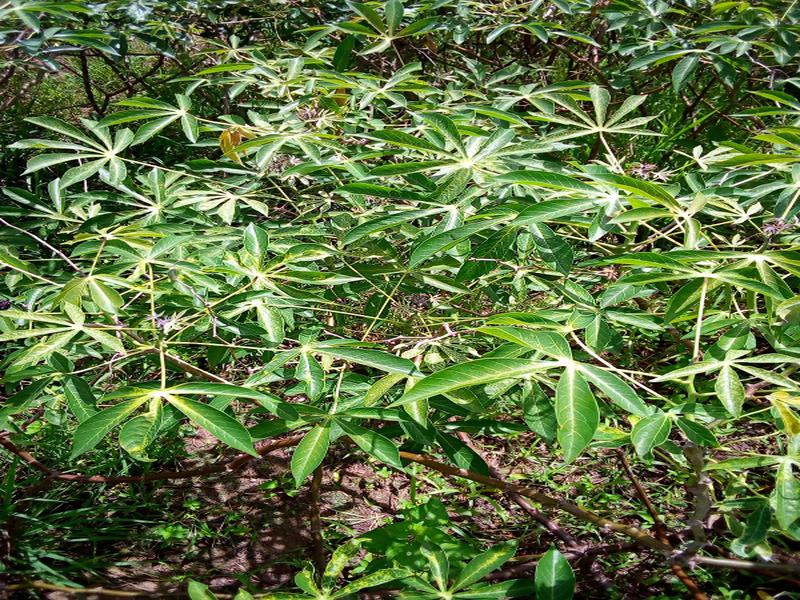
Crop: cassava
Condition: mosaic_disease